History of Denmark

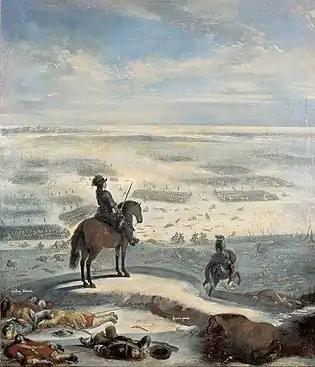
March across the Belts in 1658

In 1643, Sweden's armies, under the command of Lennart Torstensson, suddenly invaded Denmark without declaring war. The ensuing conflict became known as the Torstenson War. The Netherlands, wishing to end the Danish stranglehold on the Baltic, joined the Swedes in their war against Denmark–Norway. In October 1644, a combined Dutch-Swedish fleet destroyed 80 percent of the Danish fleet in the Battle of Femern. The result of this defeat proved disastrous for Denmark–Norway: in the Second treaty of Brömsebro (1645) Denmark ceded to Sweden the Norwegian provinces Jemtland, Herjedalen and Älvdalen as well as the Danish islands of Gotland and Øsel. Halland went to Sweden for a period of 30 years and the Netherlands were exempted from paying the Sound Duty.